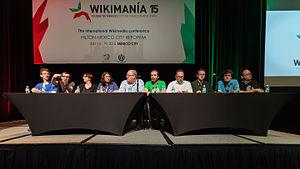
Le conseil d'administration de la fondation Wikimedia à Wikimania 2015 pendant la session de questions-réponses avec le CA. Português: O Conselho da Fundação Wikimedia na Wikimania 2015 durante uma sessão de perguntas e respostas para o mesmo.